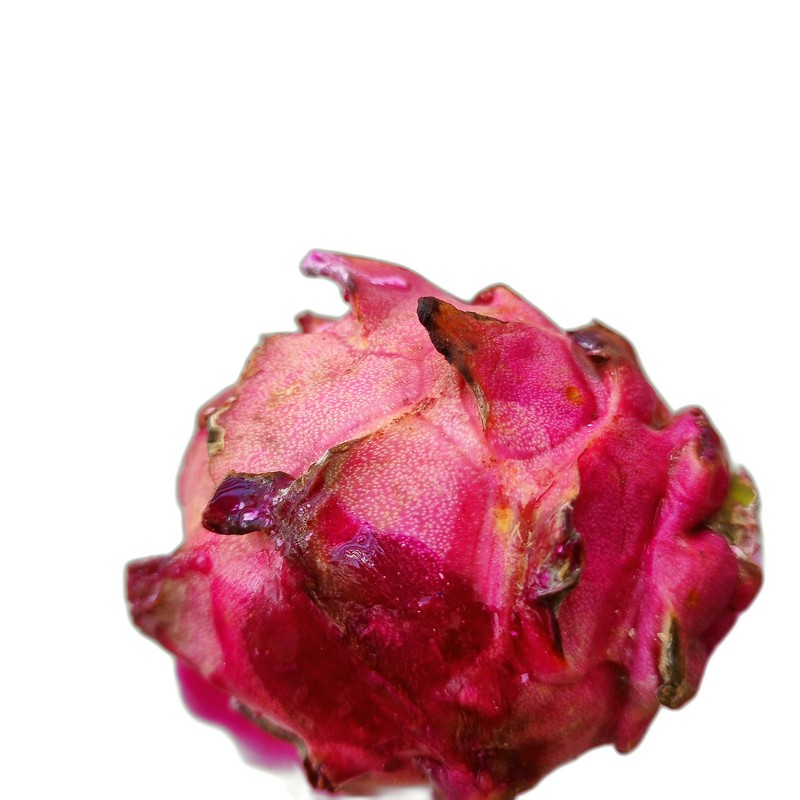
Label: Defect Dragon Fruit